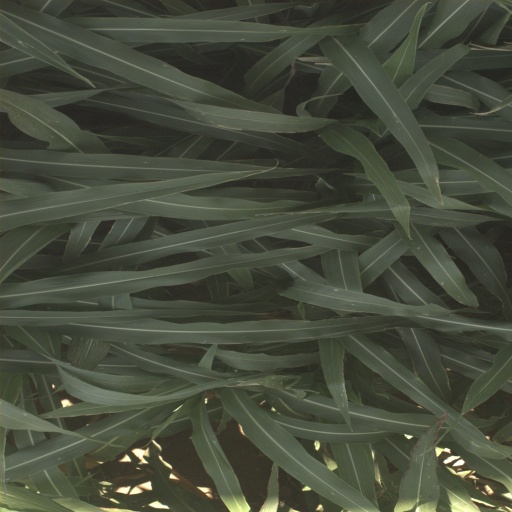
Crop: sorghum